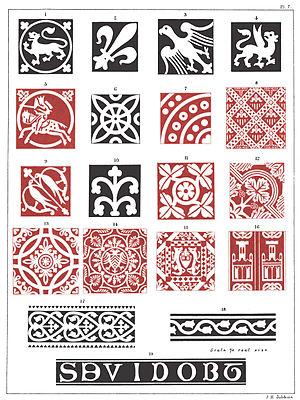
"Les carreaux à décor d'engobe, on parle aussi de carreaux estampés voire de carreaux encaustiqués, sont des carreaux de céramique dans lesquels le motif ou la figure sur la surface n'est pas produit par l'émail, mais est obtenu à partir de différentes couleurs d'argile incrustée. Ils sont généralement de deux couleurs mais un carreau peut être composé de pas moins de six couleurs. Le motif est incrusté dans le corps du carreau, de sorte que le dessin subsiste même si le carreau est usé. Les carreaux peuvent être vitrifiés ou non et l'incrustation peut être aussi peu profonde qu'un huitième de pouce, comme cela est souvent le cas avec les carreaux à décor d'engobe ""imprimés"" du Moyen Âge tardif, ou aussi profond qu'un quart de pouce.